George and the Unbreakable Code

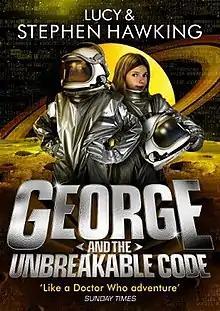
First edition

George and the Unbreakable Code is a 2014 children's book written by Stephen and Lucy Hawking. The book is the fourth book in the George series, following "George's Secret Key to the Universe", "George's Cosmic Treasure Hunt", and "George and the Big Bang", and preceding "George and the Blue Moon".